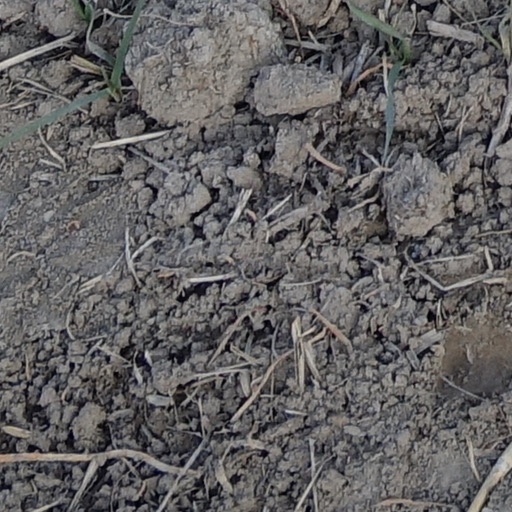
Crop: wheat